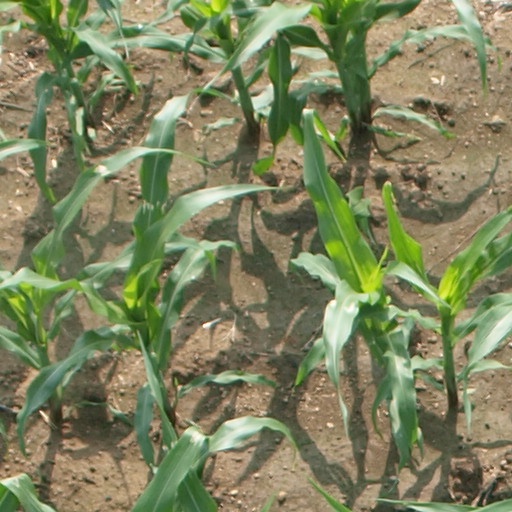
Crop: maize; corn